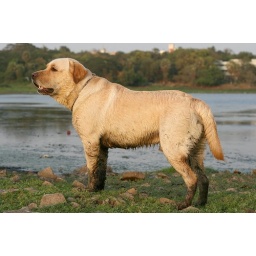
Soaked in water and mud, after a lot of swimming in the drying lake.